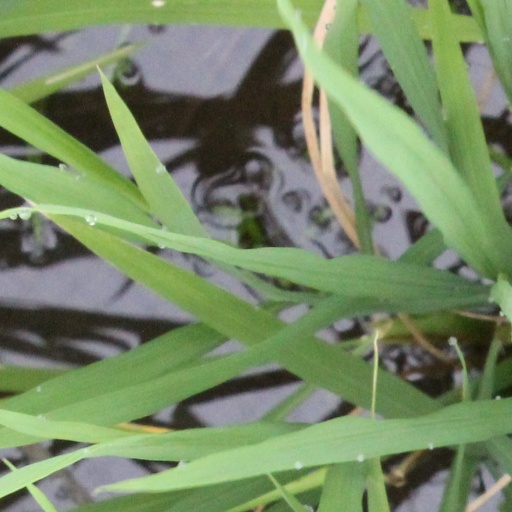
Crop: rice